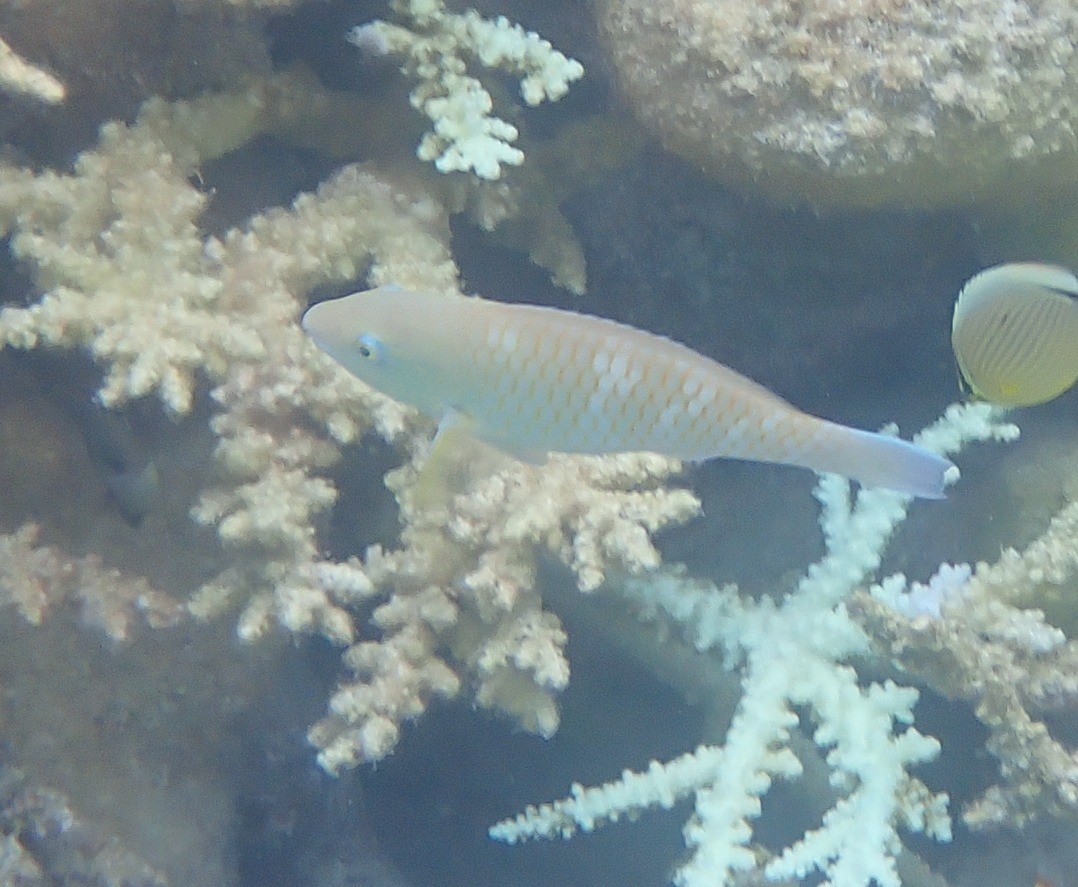
Scarus ghobban (Blue-barred Parrotfish)